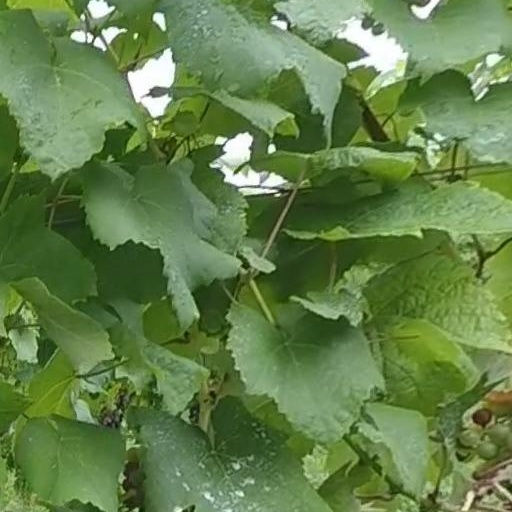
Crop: grape